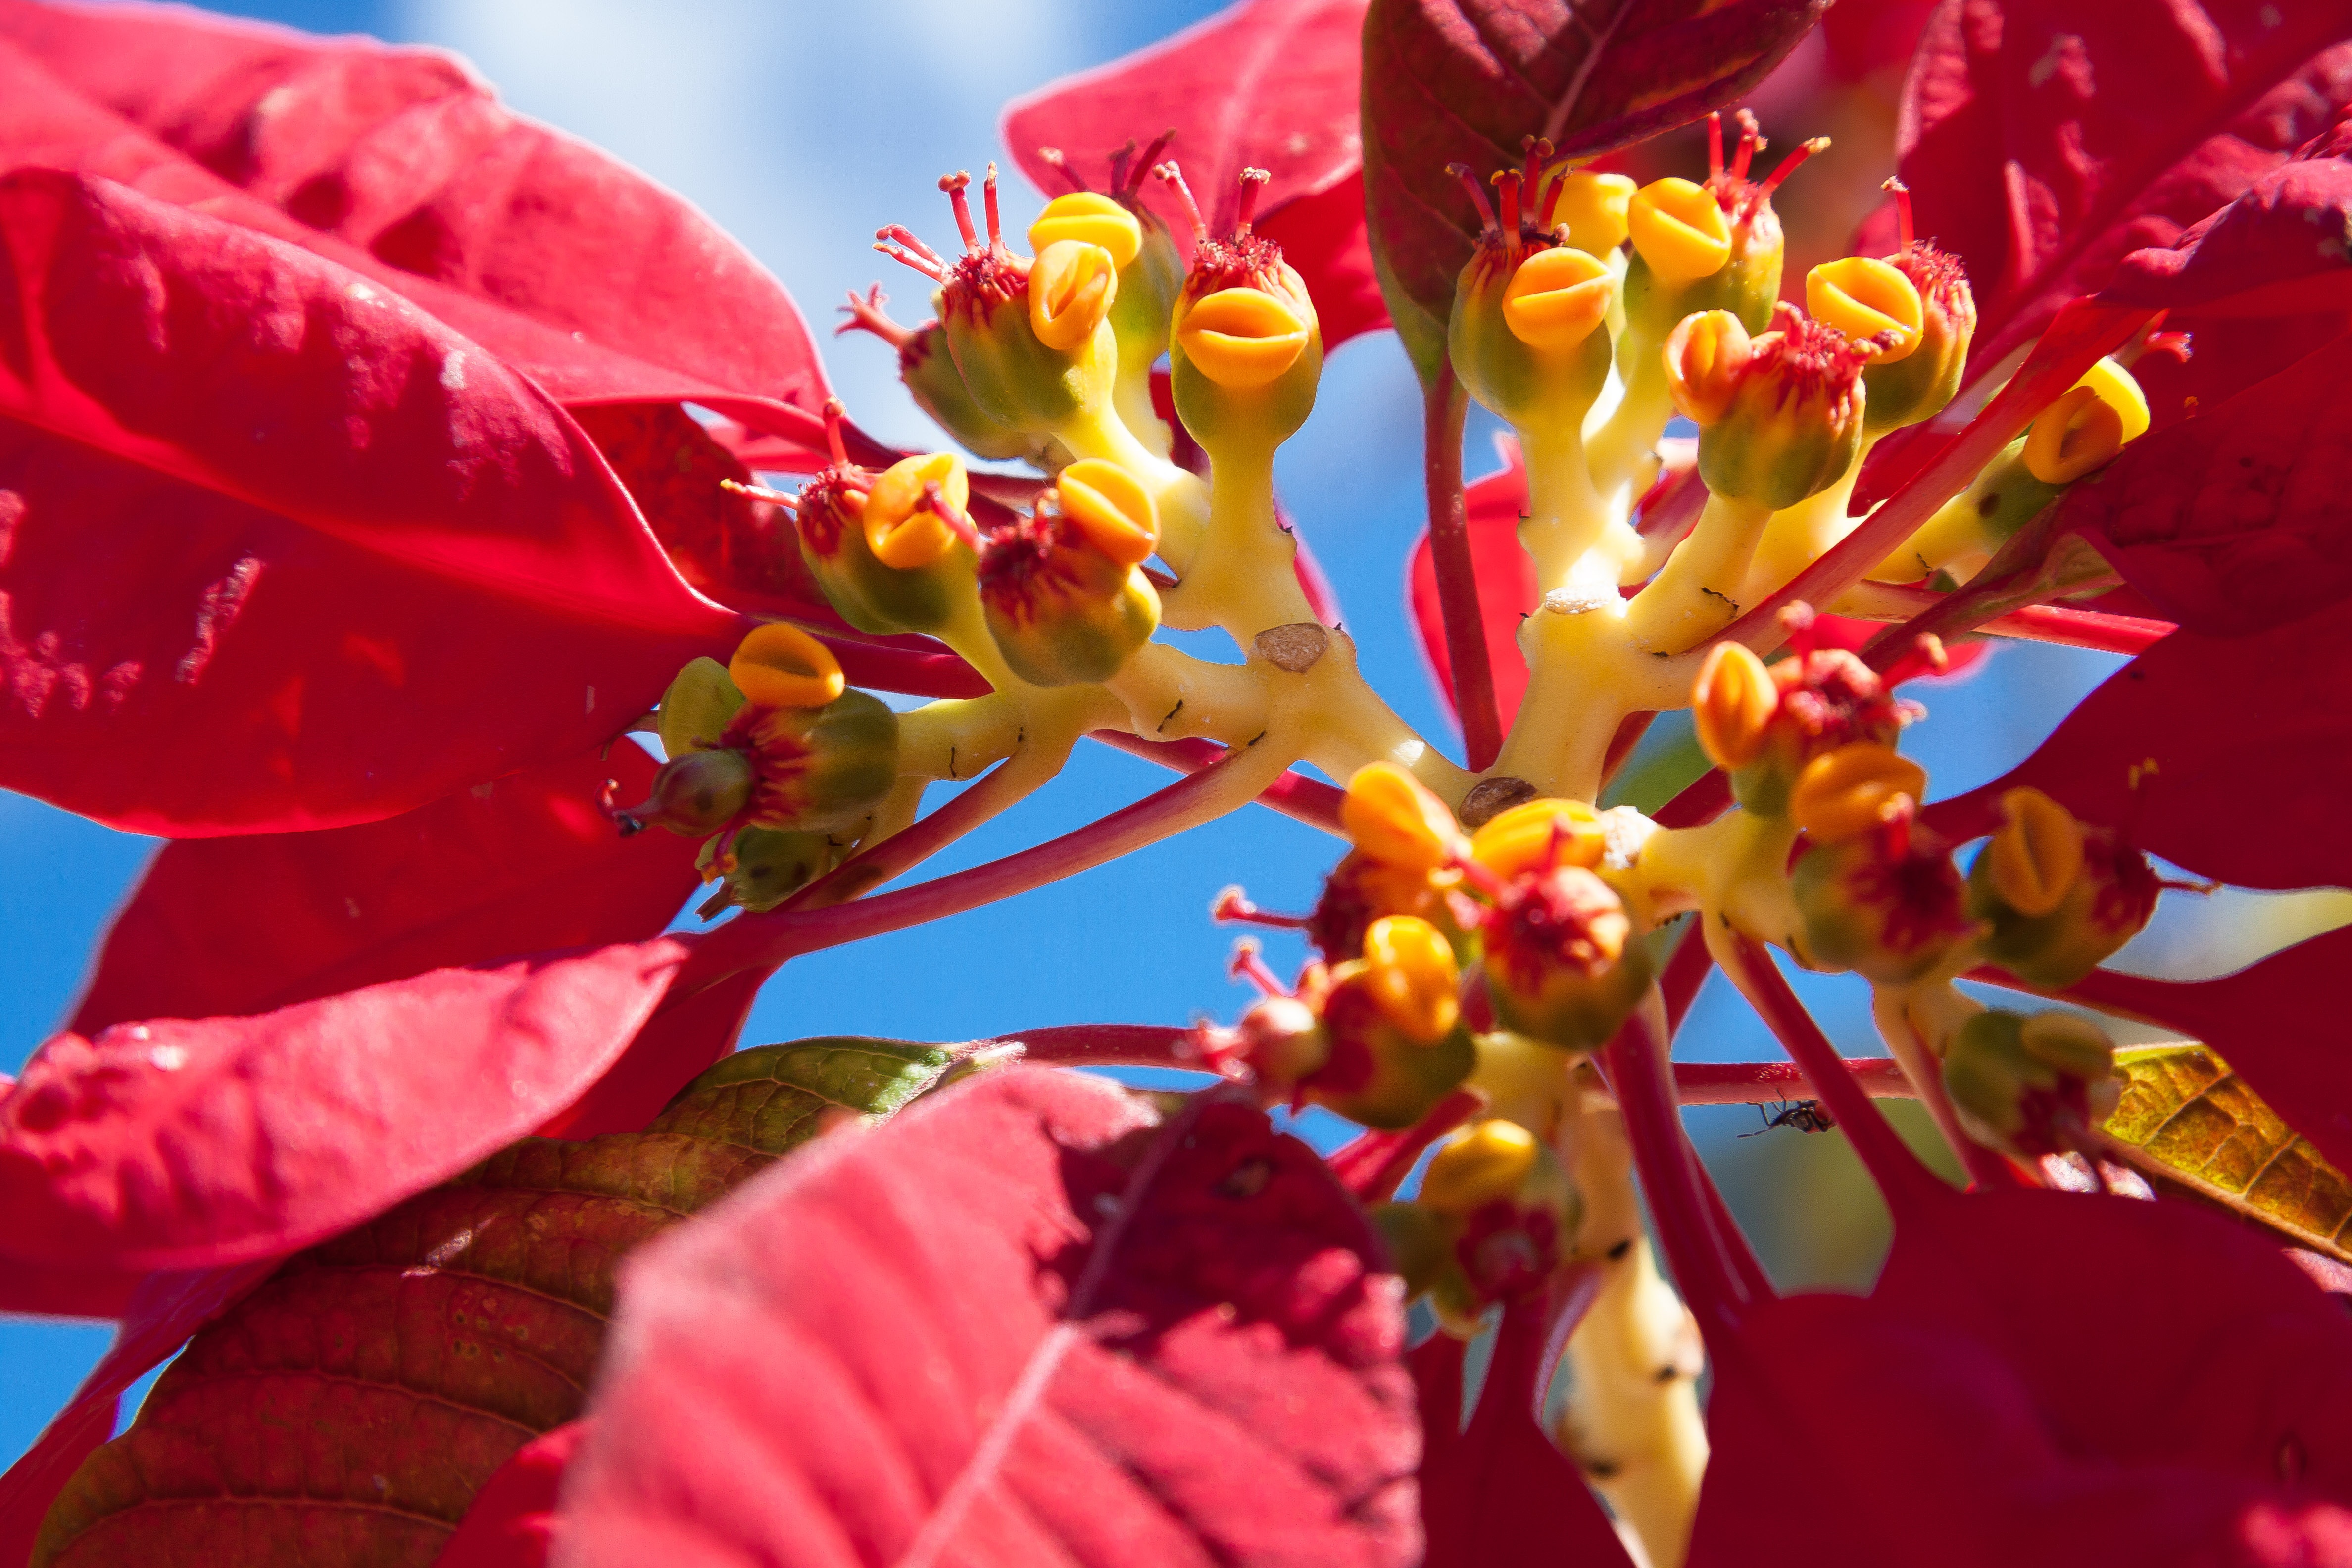
nature, blossom, plant, sky, photography, leaf, flower, petal, spring, red, botany, blue, yellow, christmas, flora, season, shrub, tenerife, poinsettia, pulcherrima, euphorbia, macro photography, ornamental plant, canary islands, flowering plant, christmas star, spurge family, spurge, wildwachsend, adventsstern, euphorbiaceae, land plant